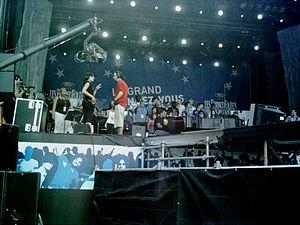
Scène extérieure installée sur la rue Sainte-Catherine à côté de la Place des Arts à Montréal. On y voit Gregory Charles au piano entouré de chanteurs, preneurs de sons et autres techniciens en préparation d'un spectacle à donner en soirée.